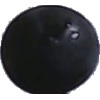
Label: Grape Blue 1